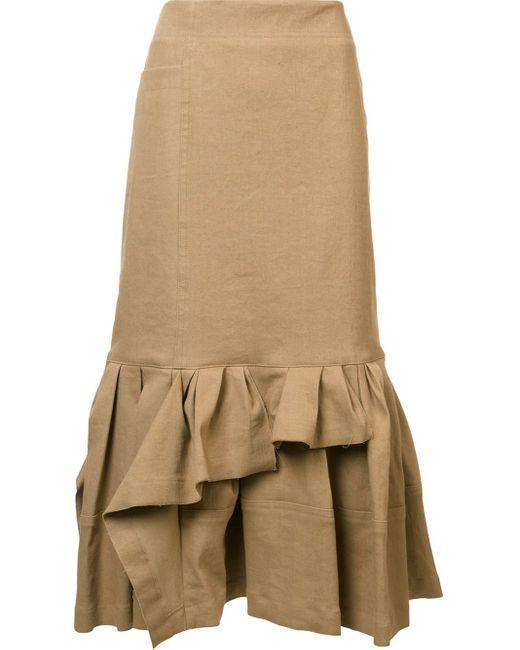
Rock mit Rüschenbesatz und geschlitztem Saum